Jethro Wood

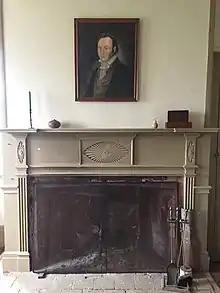

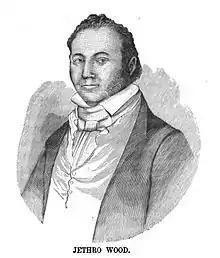

Jethro Wood (March 16, 1774 – 1834) was the inventor of a cast-iron moldboard plow with replaceable parts, the first commercially successful iron moldboard plow. His invention accelerated the development of American agriculture in the antebellum period. By simplifying and strengthening the plow design and adding interchangeable parts, Wood's plow broadened accessibility and eased replacements of plows in 19th century America. Wood was also responsible for notable changes in early American patent laws following patent infringements on his plow design.